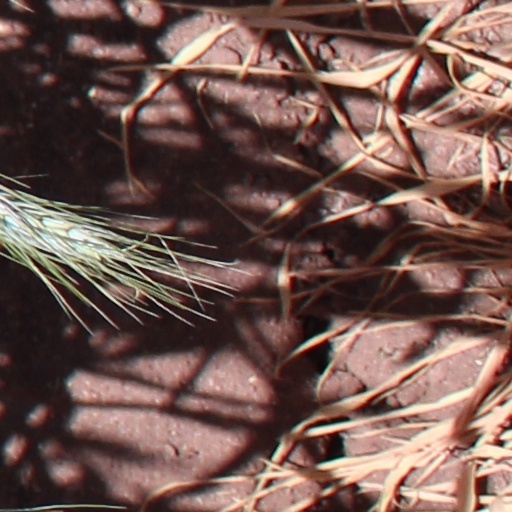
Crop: wheat